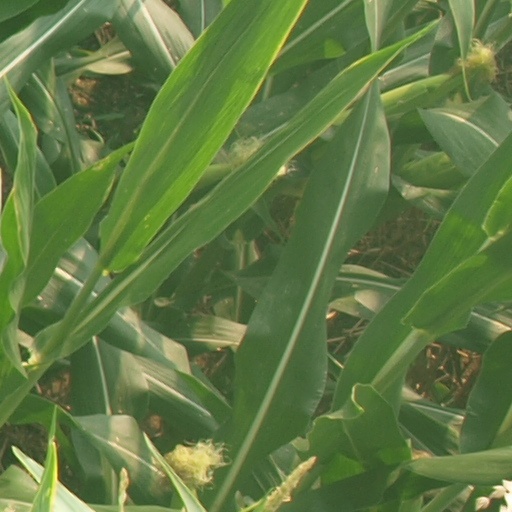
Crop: maize; corn